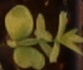
Label: Flax